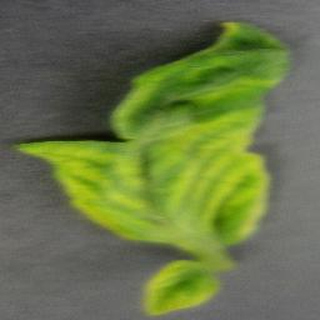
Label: tomato_yellow_leaf_curl_virus